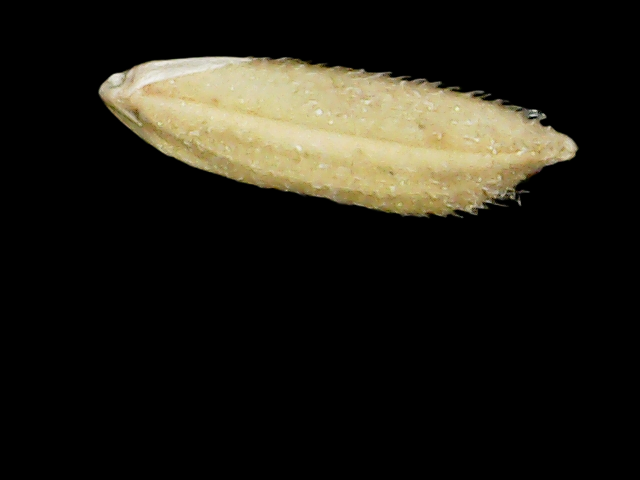
Rice variety: Binadhan12